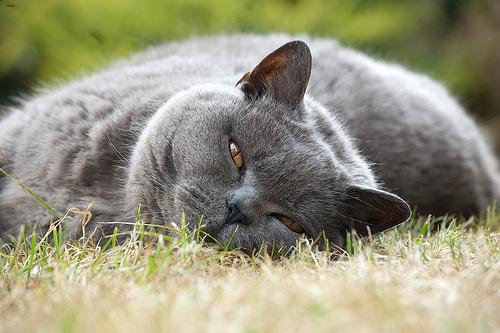
Breed: British Shorthair